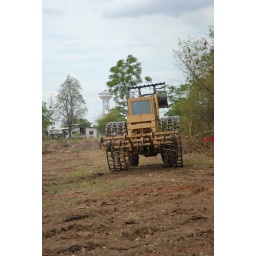
SDTT clearance machine at the humanitarian mine action field office in Arunya Pratet, Sa Kaew province